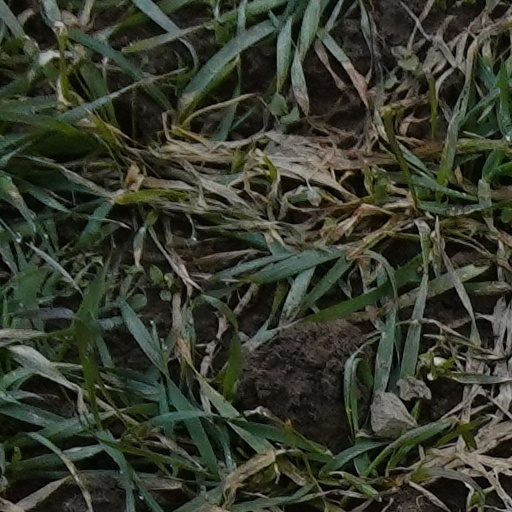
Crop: wheat